Book cover

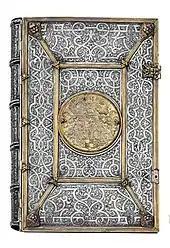
One of the goldsmith covers from the so-called silver library of Duke Albrecht Hohenzollern in Königsberg, now in Nicolaus Copernicus University Library,

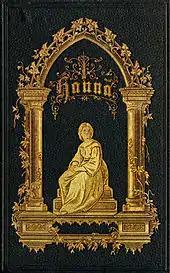
Early 20th century leather book cover, with gold leaf ornamentation

Before the early nineteenth century, books were hand-bound, in the case of luxury medieval manuscripts in treasure bindings using materials such as gold, silver and jewels. For hundreds of years, book bindings had functioned as a protective device for the expensively printed or hand-made pages, and as a decorative tribute to their cultural authority. In the 1820s great changes began to occur in how a book might be covered, with the gradual introduction of techniques for mechanical book-binding. Cloth, and then paper, became the staple materials used when books became so cheap—thanks to the introduction of steam-powered presses and mechanically produced paper—that to have them hand-bound became disproportionate to the cost of the book itself.